Mariano Rivera

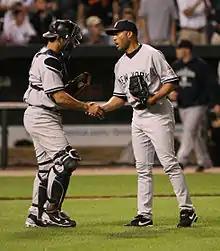
Rivera "(right)" shakes hands with Jorge Posada after finishing a game in 2009.

Rivera's 10 saves in 10 opportunities in April were his highest total for the opening month of a season. He converted his first 18 save attempts of the season until blowing a save against the Mets on May 28; it was the first time that he blew a save and lost a game without recording an out. Rivera entered the midseason break with 30 saves in 32 opportunities and a 1.83 ERA, and he was named an All-Star for the 13th time in his career, the second-most All-Star selections for a pitcher behind Warren Spahn's 17. During the All-Star Game, held at Citi Field in New York, Rivera was called upon to pitch in the eighth inning for his final All-Star appearance. As he trotted onto the field, players from both teams remained near their dugouts and joined fans in giving Rivera a standing ovation as he stood alone on the field. Rivera retired all three batters he faced, preserving his 0.00 career ERA in All-Star Games. He was named the All-Star Game MVP, making him the first reliever selected to an All-Star team to ever receive the award, as well as the first pitcher since Pedro Martínez in 1999 and the second Yankee ever after Derek Jeter in 2000. He became the first MLB player to be named the MVP of a World Series, League Championship Series, and All-Star Game. Rivera's performance dipped in the second half of the season, as he blew five save opportunities in the last two months, including three consecutive chances for the first time in his career. In a Fox Sports documentary chronicling his final year entitled "Being: Mariano", Rivera said that the season-long process of bidding farewell to baseball had mentally and physically drained him and that by September, he had "no desire" left for the sport.